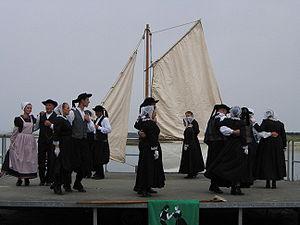
Spectacle de danse bretonne
La danse traditionnelle se réfère au répertoire chorégraphique essentiellement rural, par opposition au répertoire citadin, comme la danse de théâtre ou la danse de société.